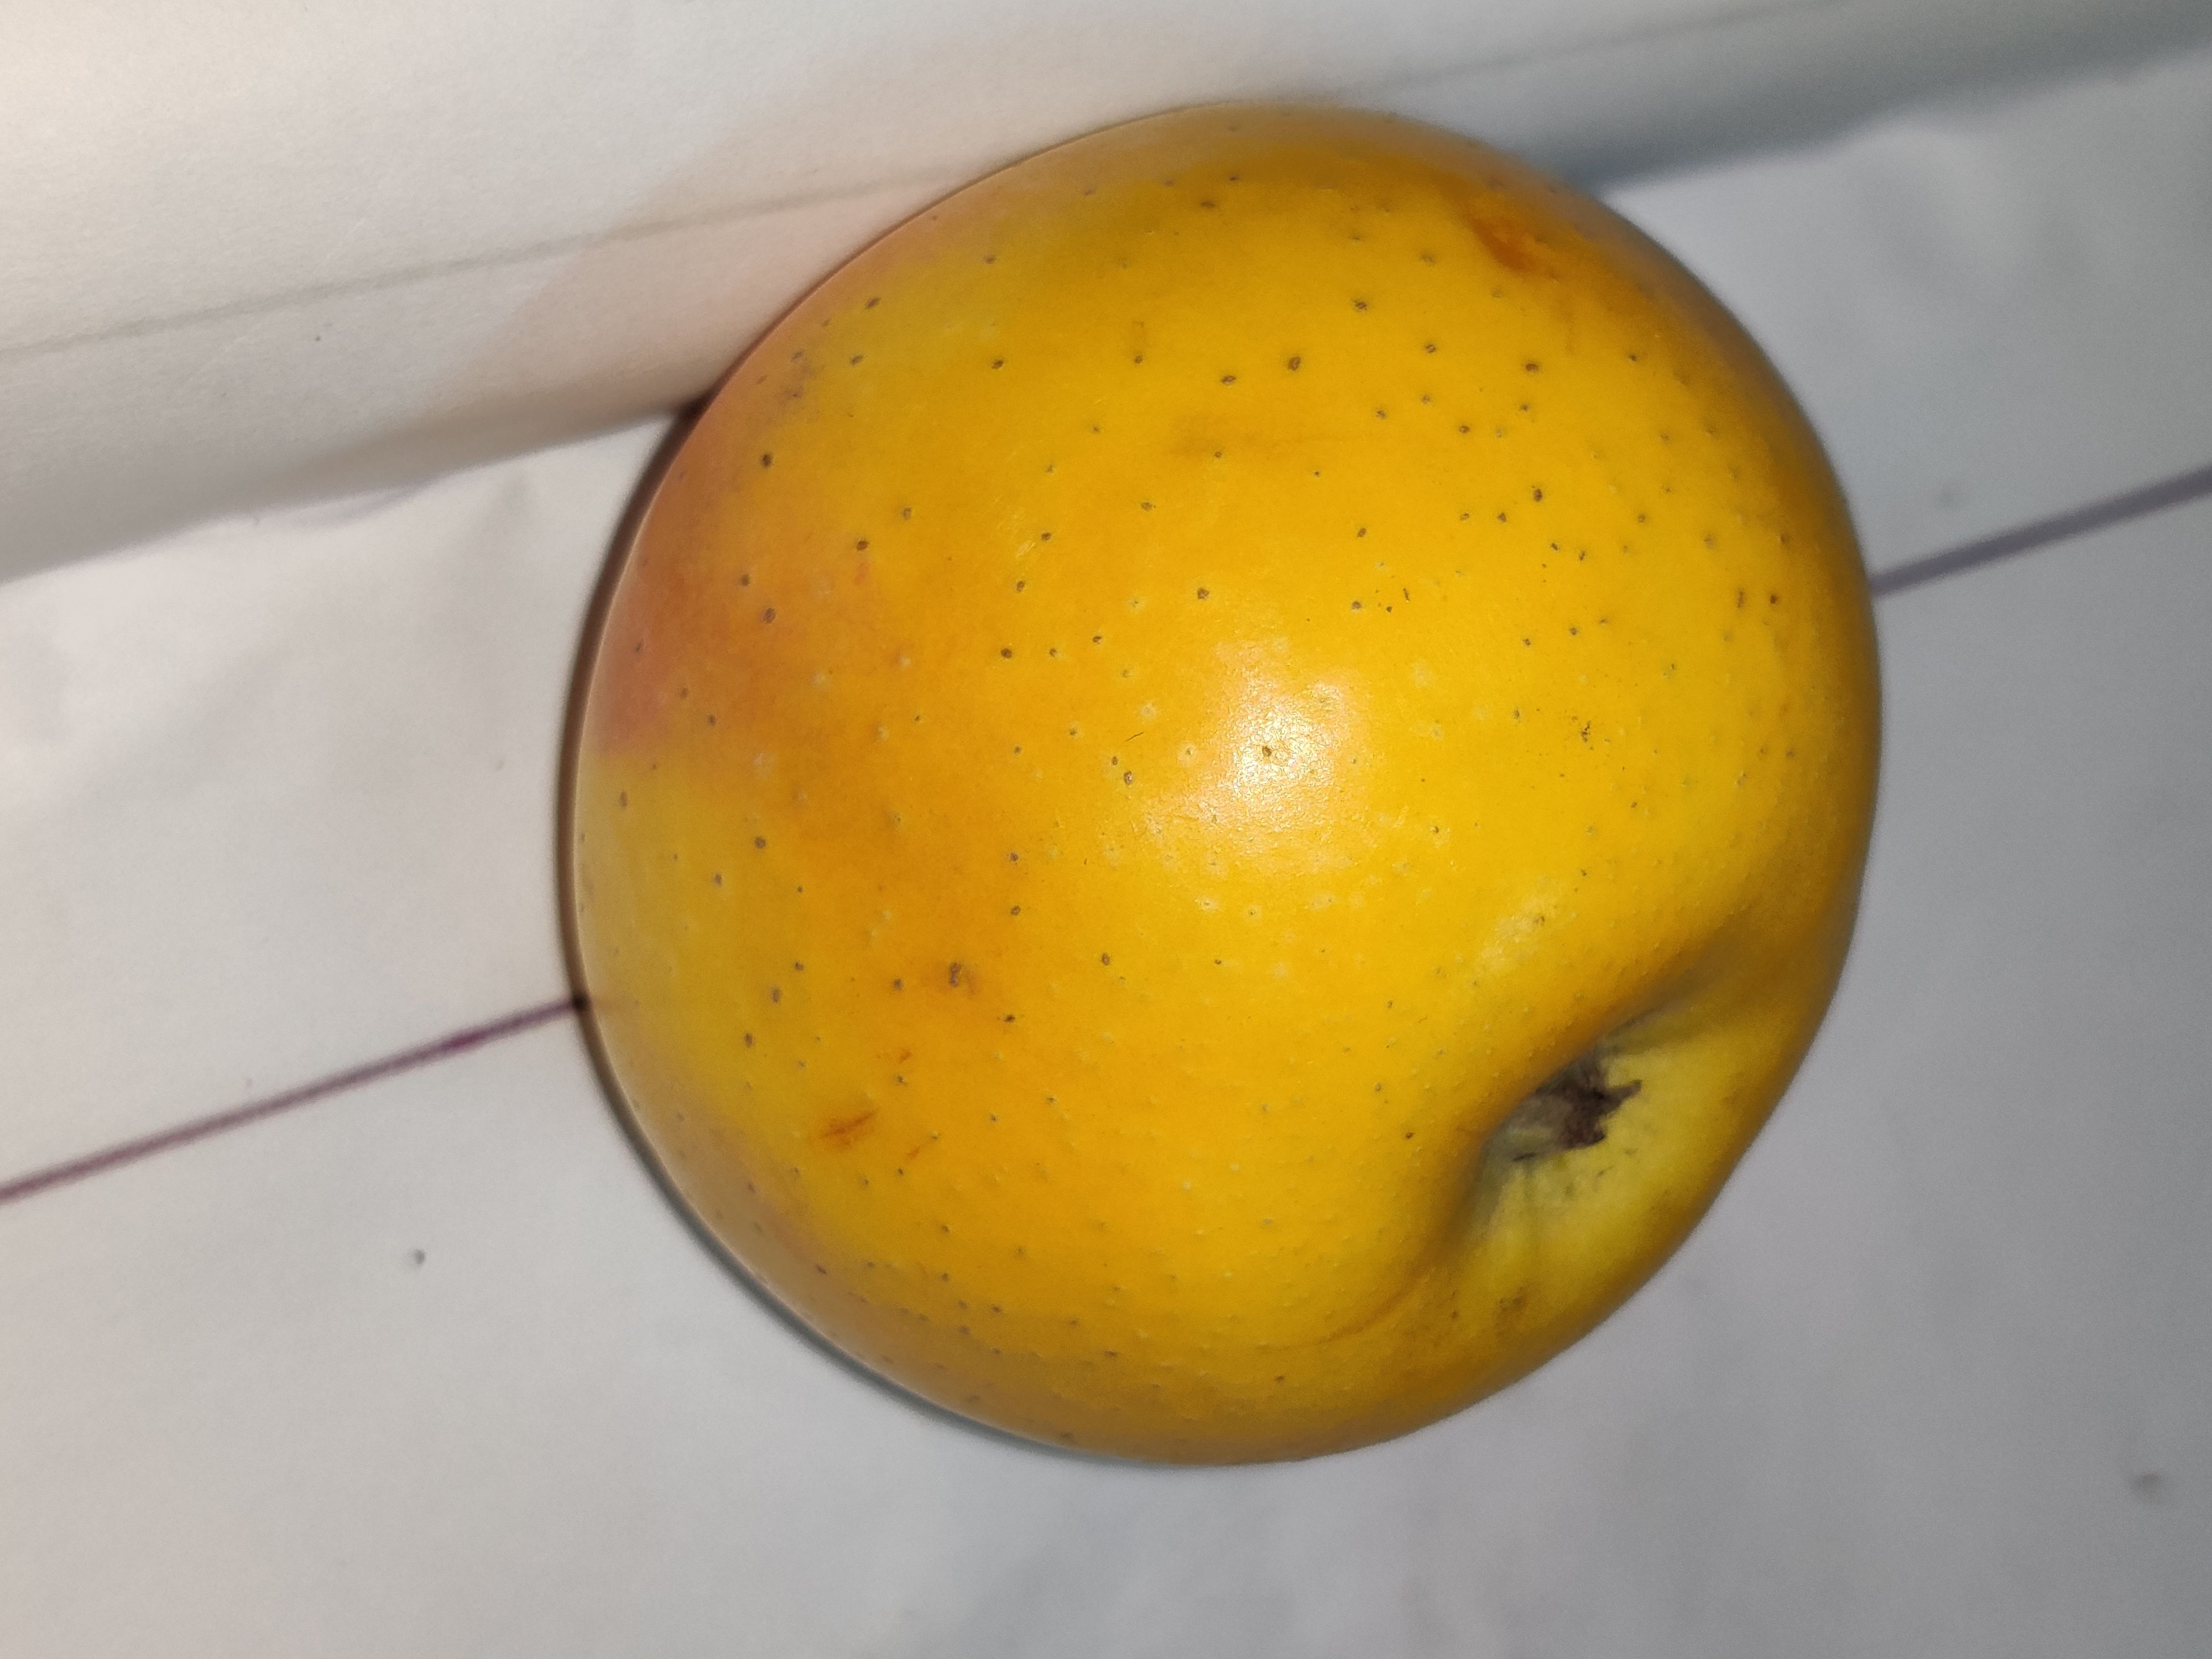
Fruit: apple
Grade: 1st-grade